Barry MacKay (actor)

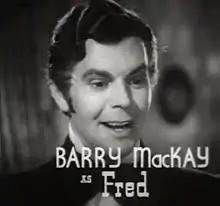
MacKay in the trailer for "A Christmas Carol" (1938)

Barry MacKay (born Barry Leonard Graham Reay-Mackey; 8 January 1906 – 12 December 1985) was an English actor.